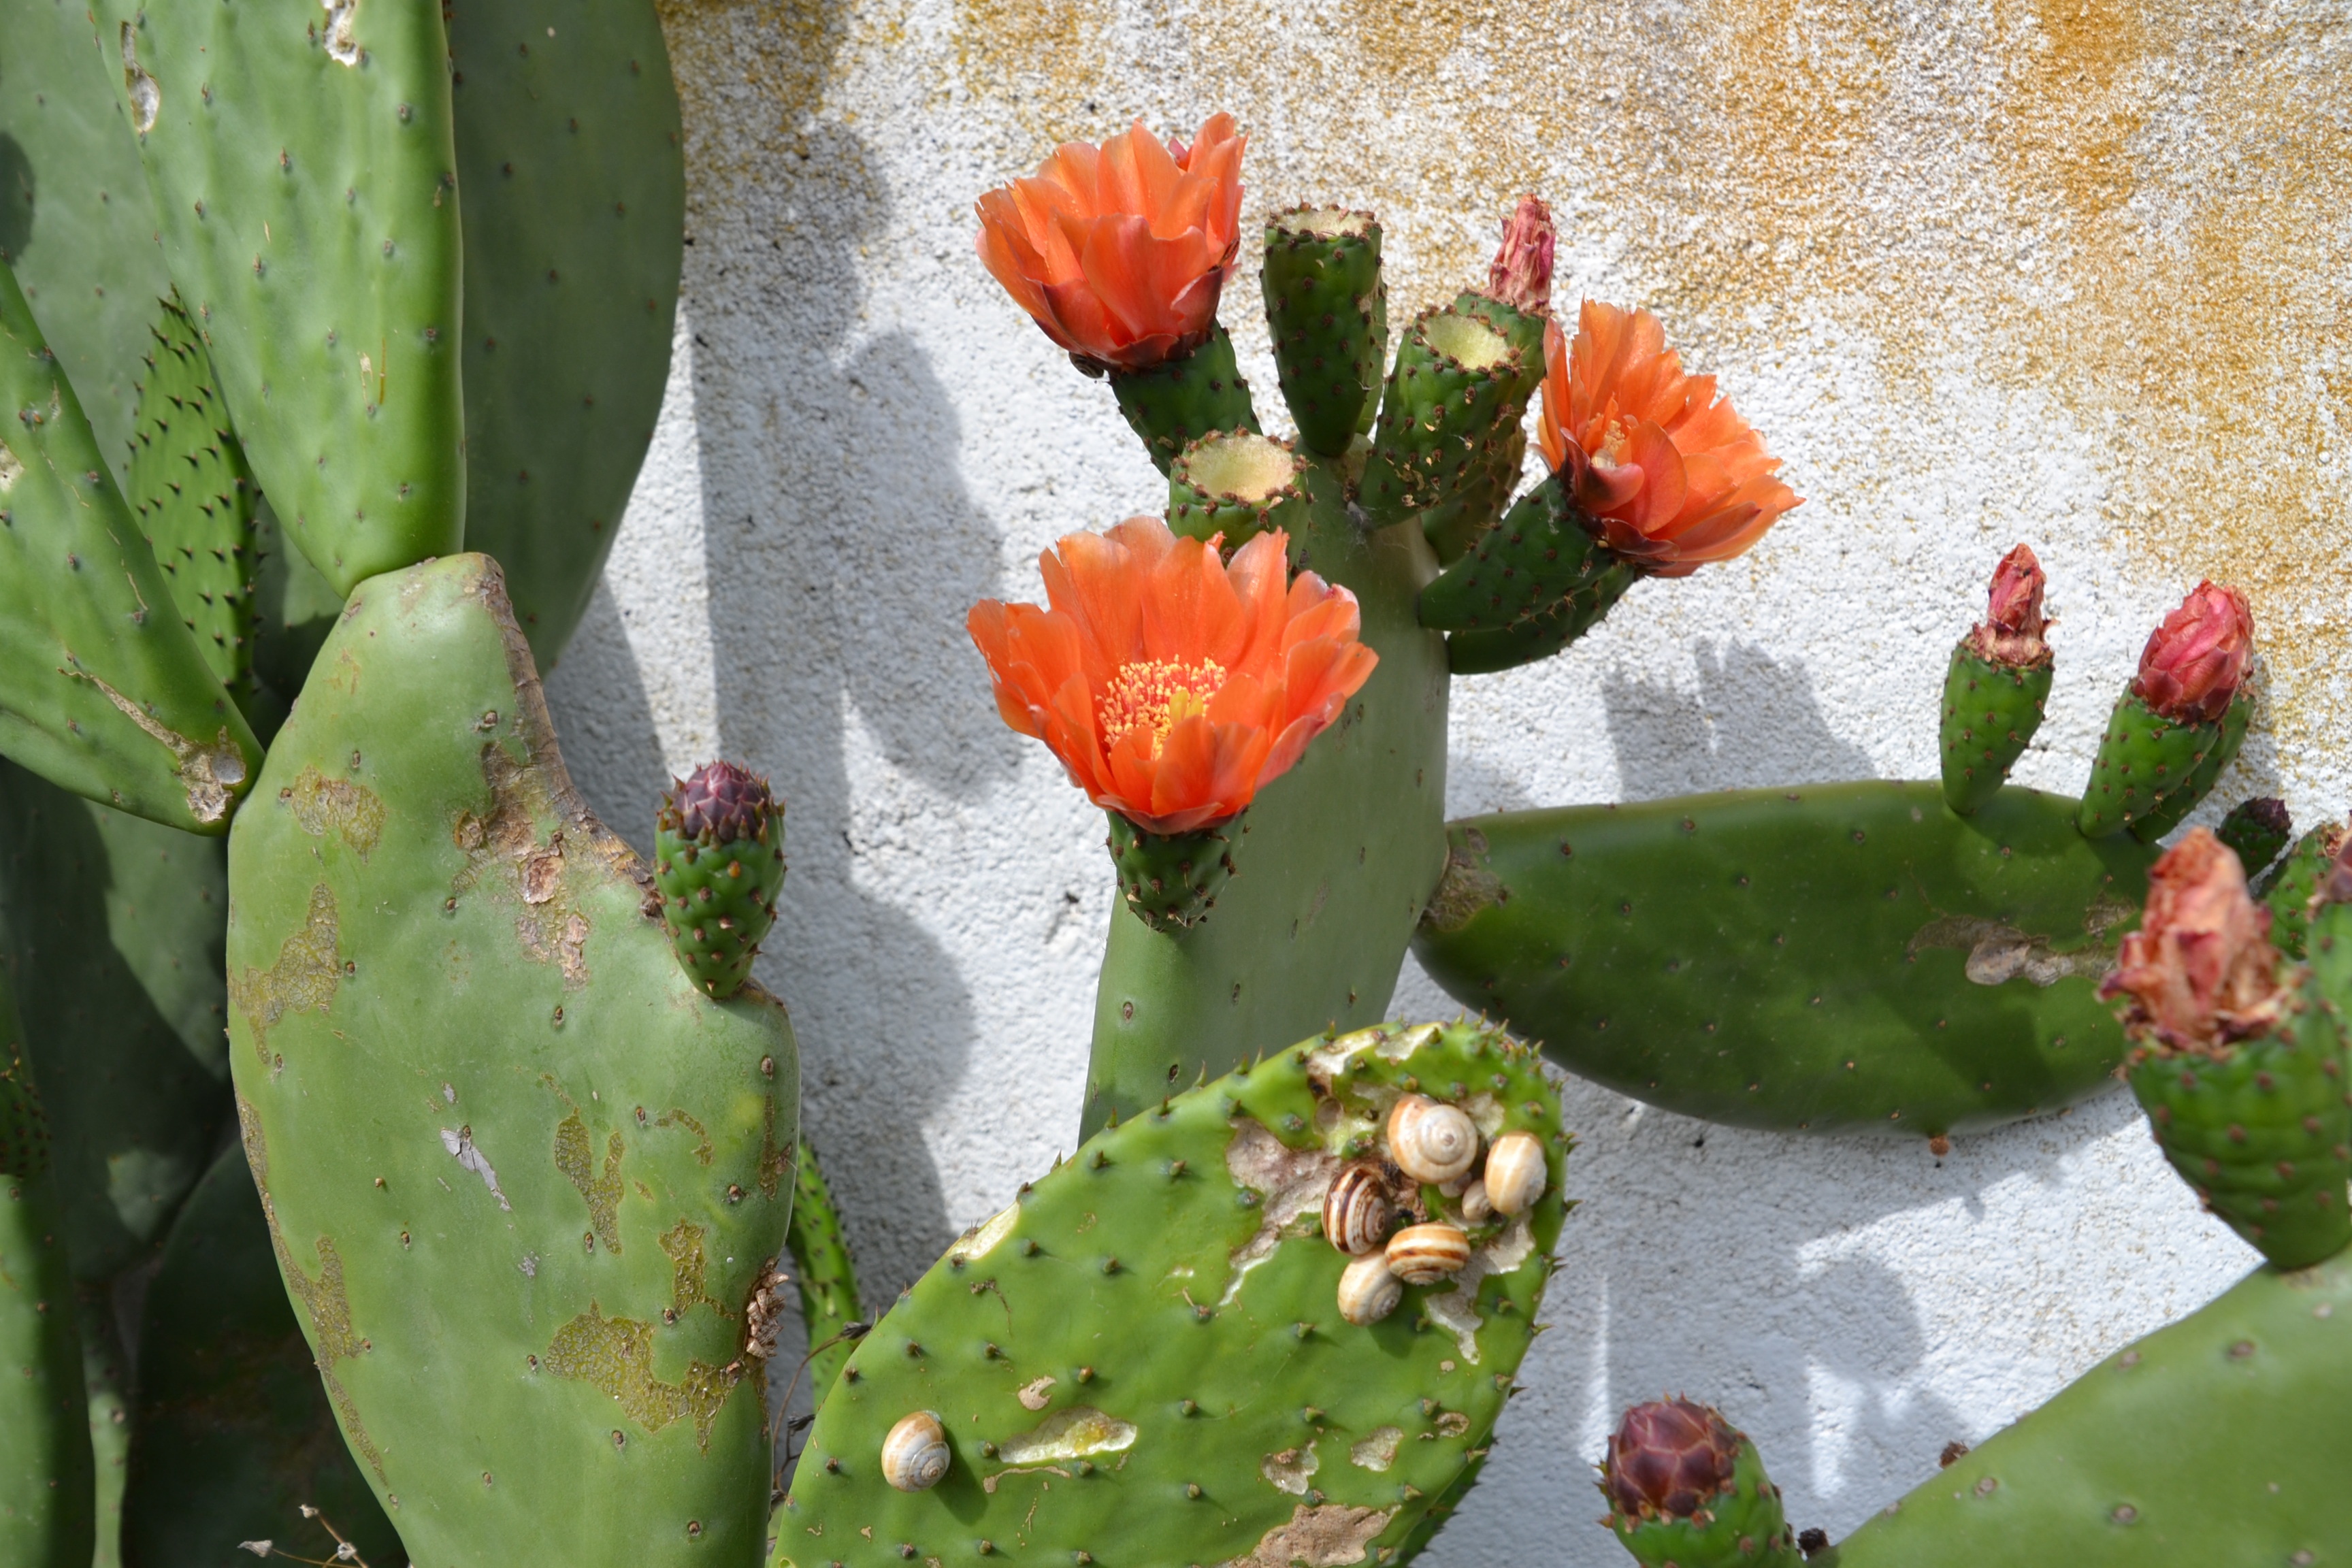
nature, blossom, cactus, plant, flower, bloom, botany, flora, spur, flowering plant, prickly pear, desert plant, plant stem, land plant, hedgehog cactus, nopal, barbary fig, eastern prickly pear